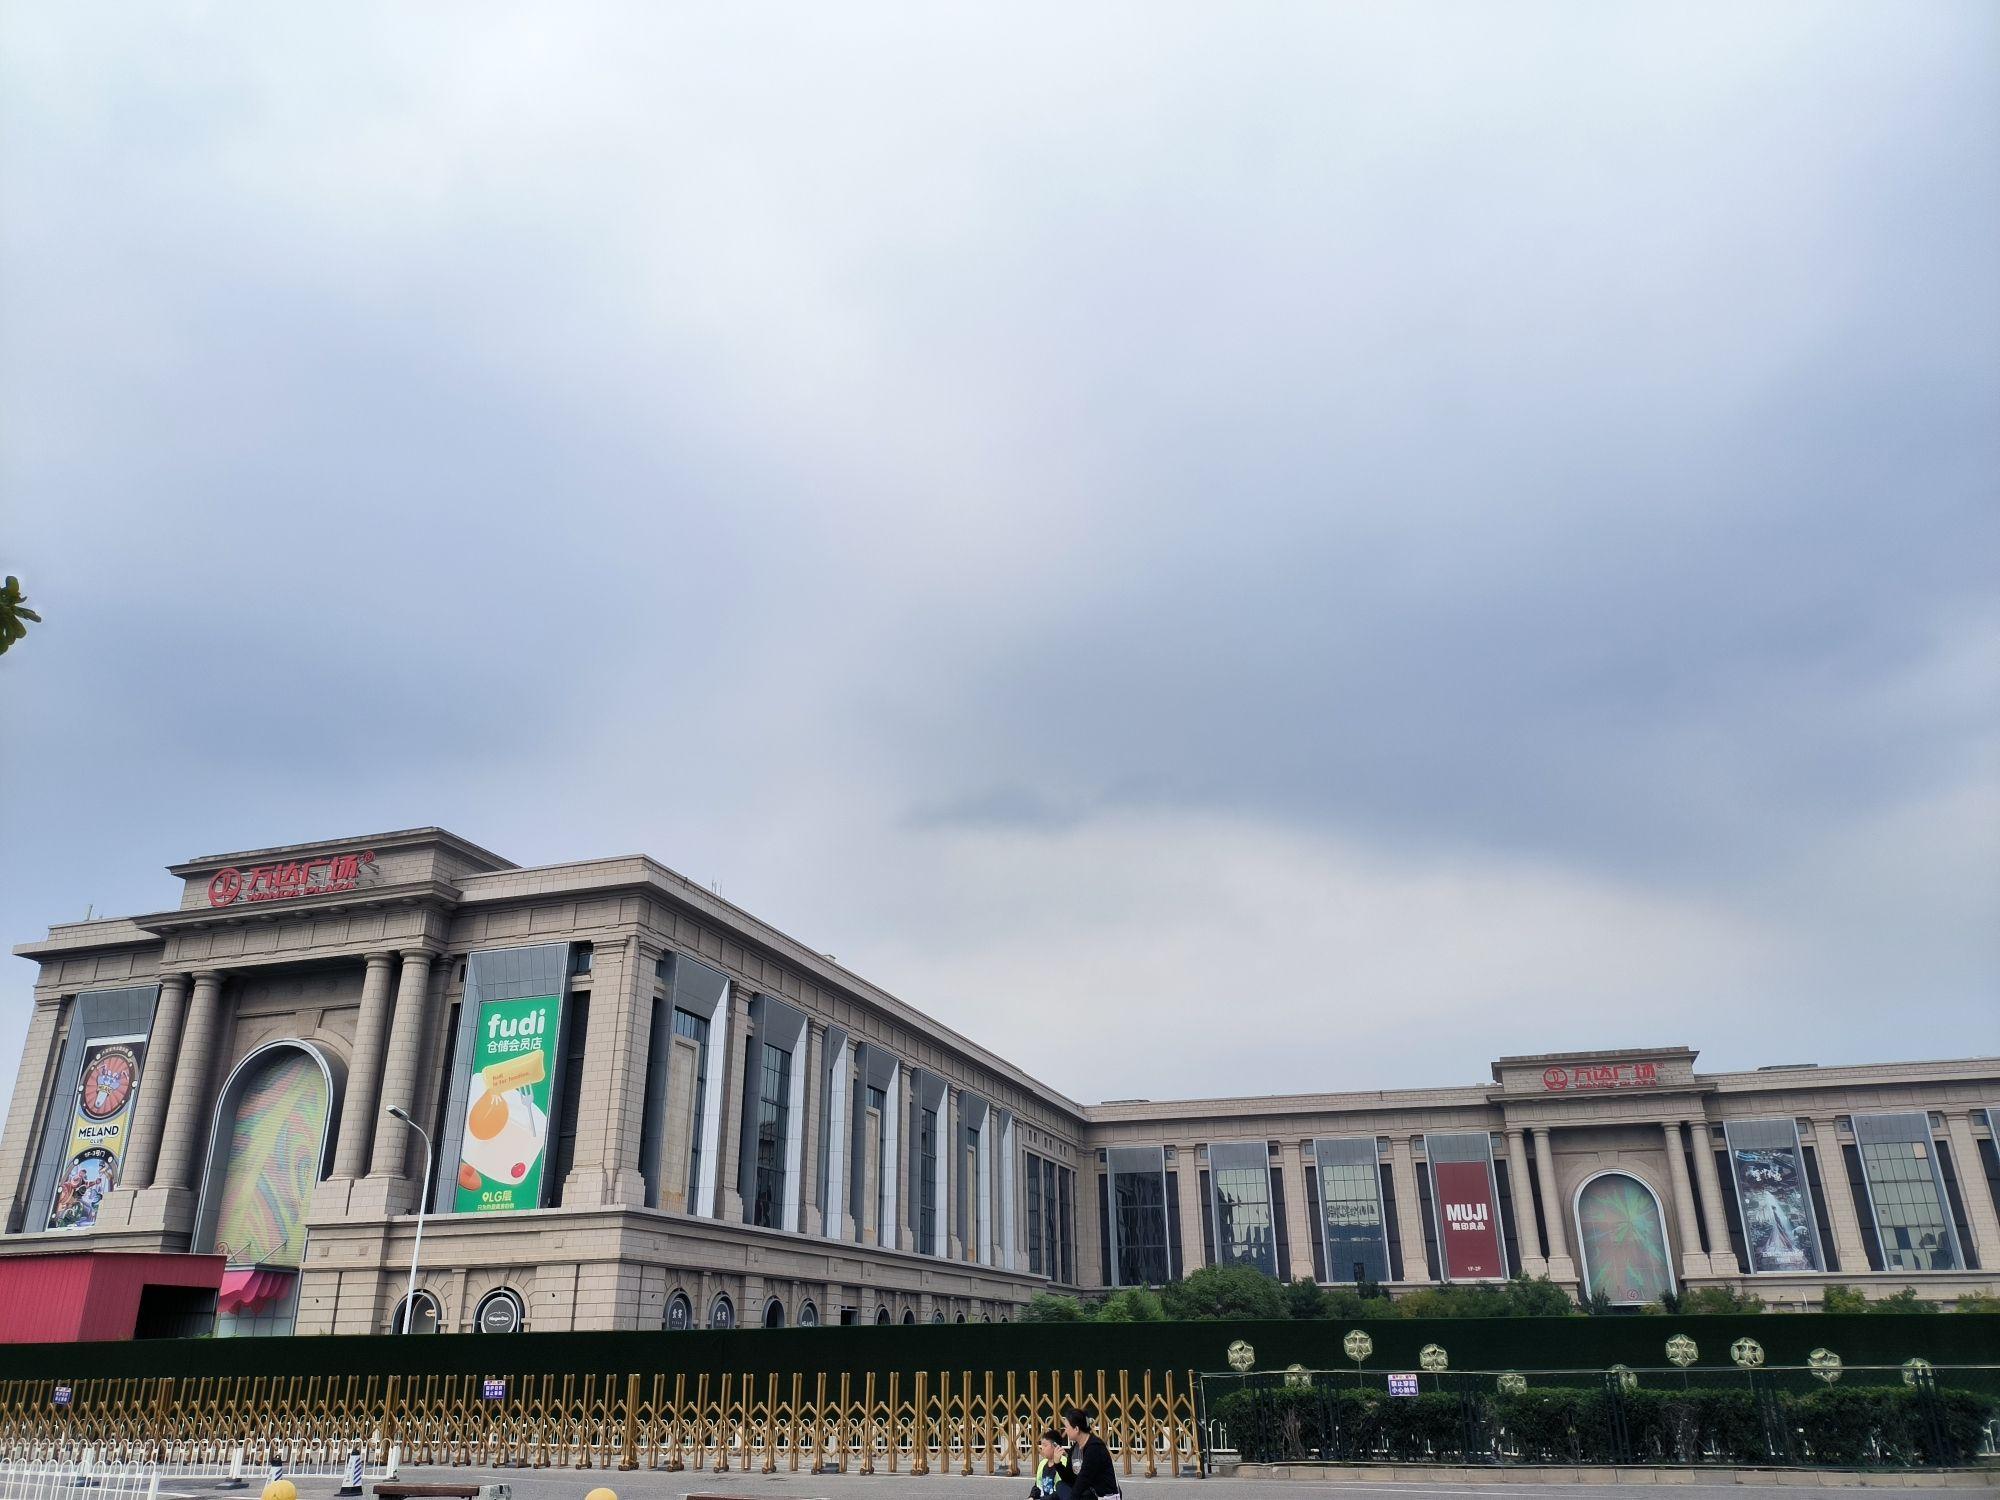
地标名称：北京五棵松万达广场
所在城市：北京市·海淀区